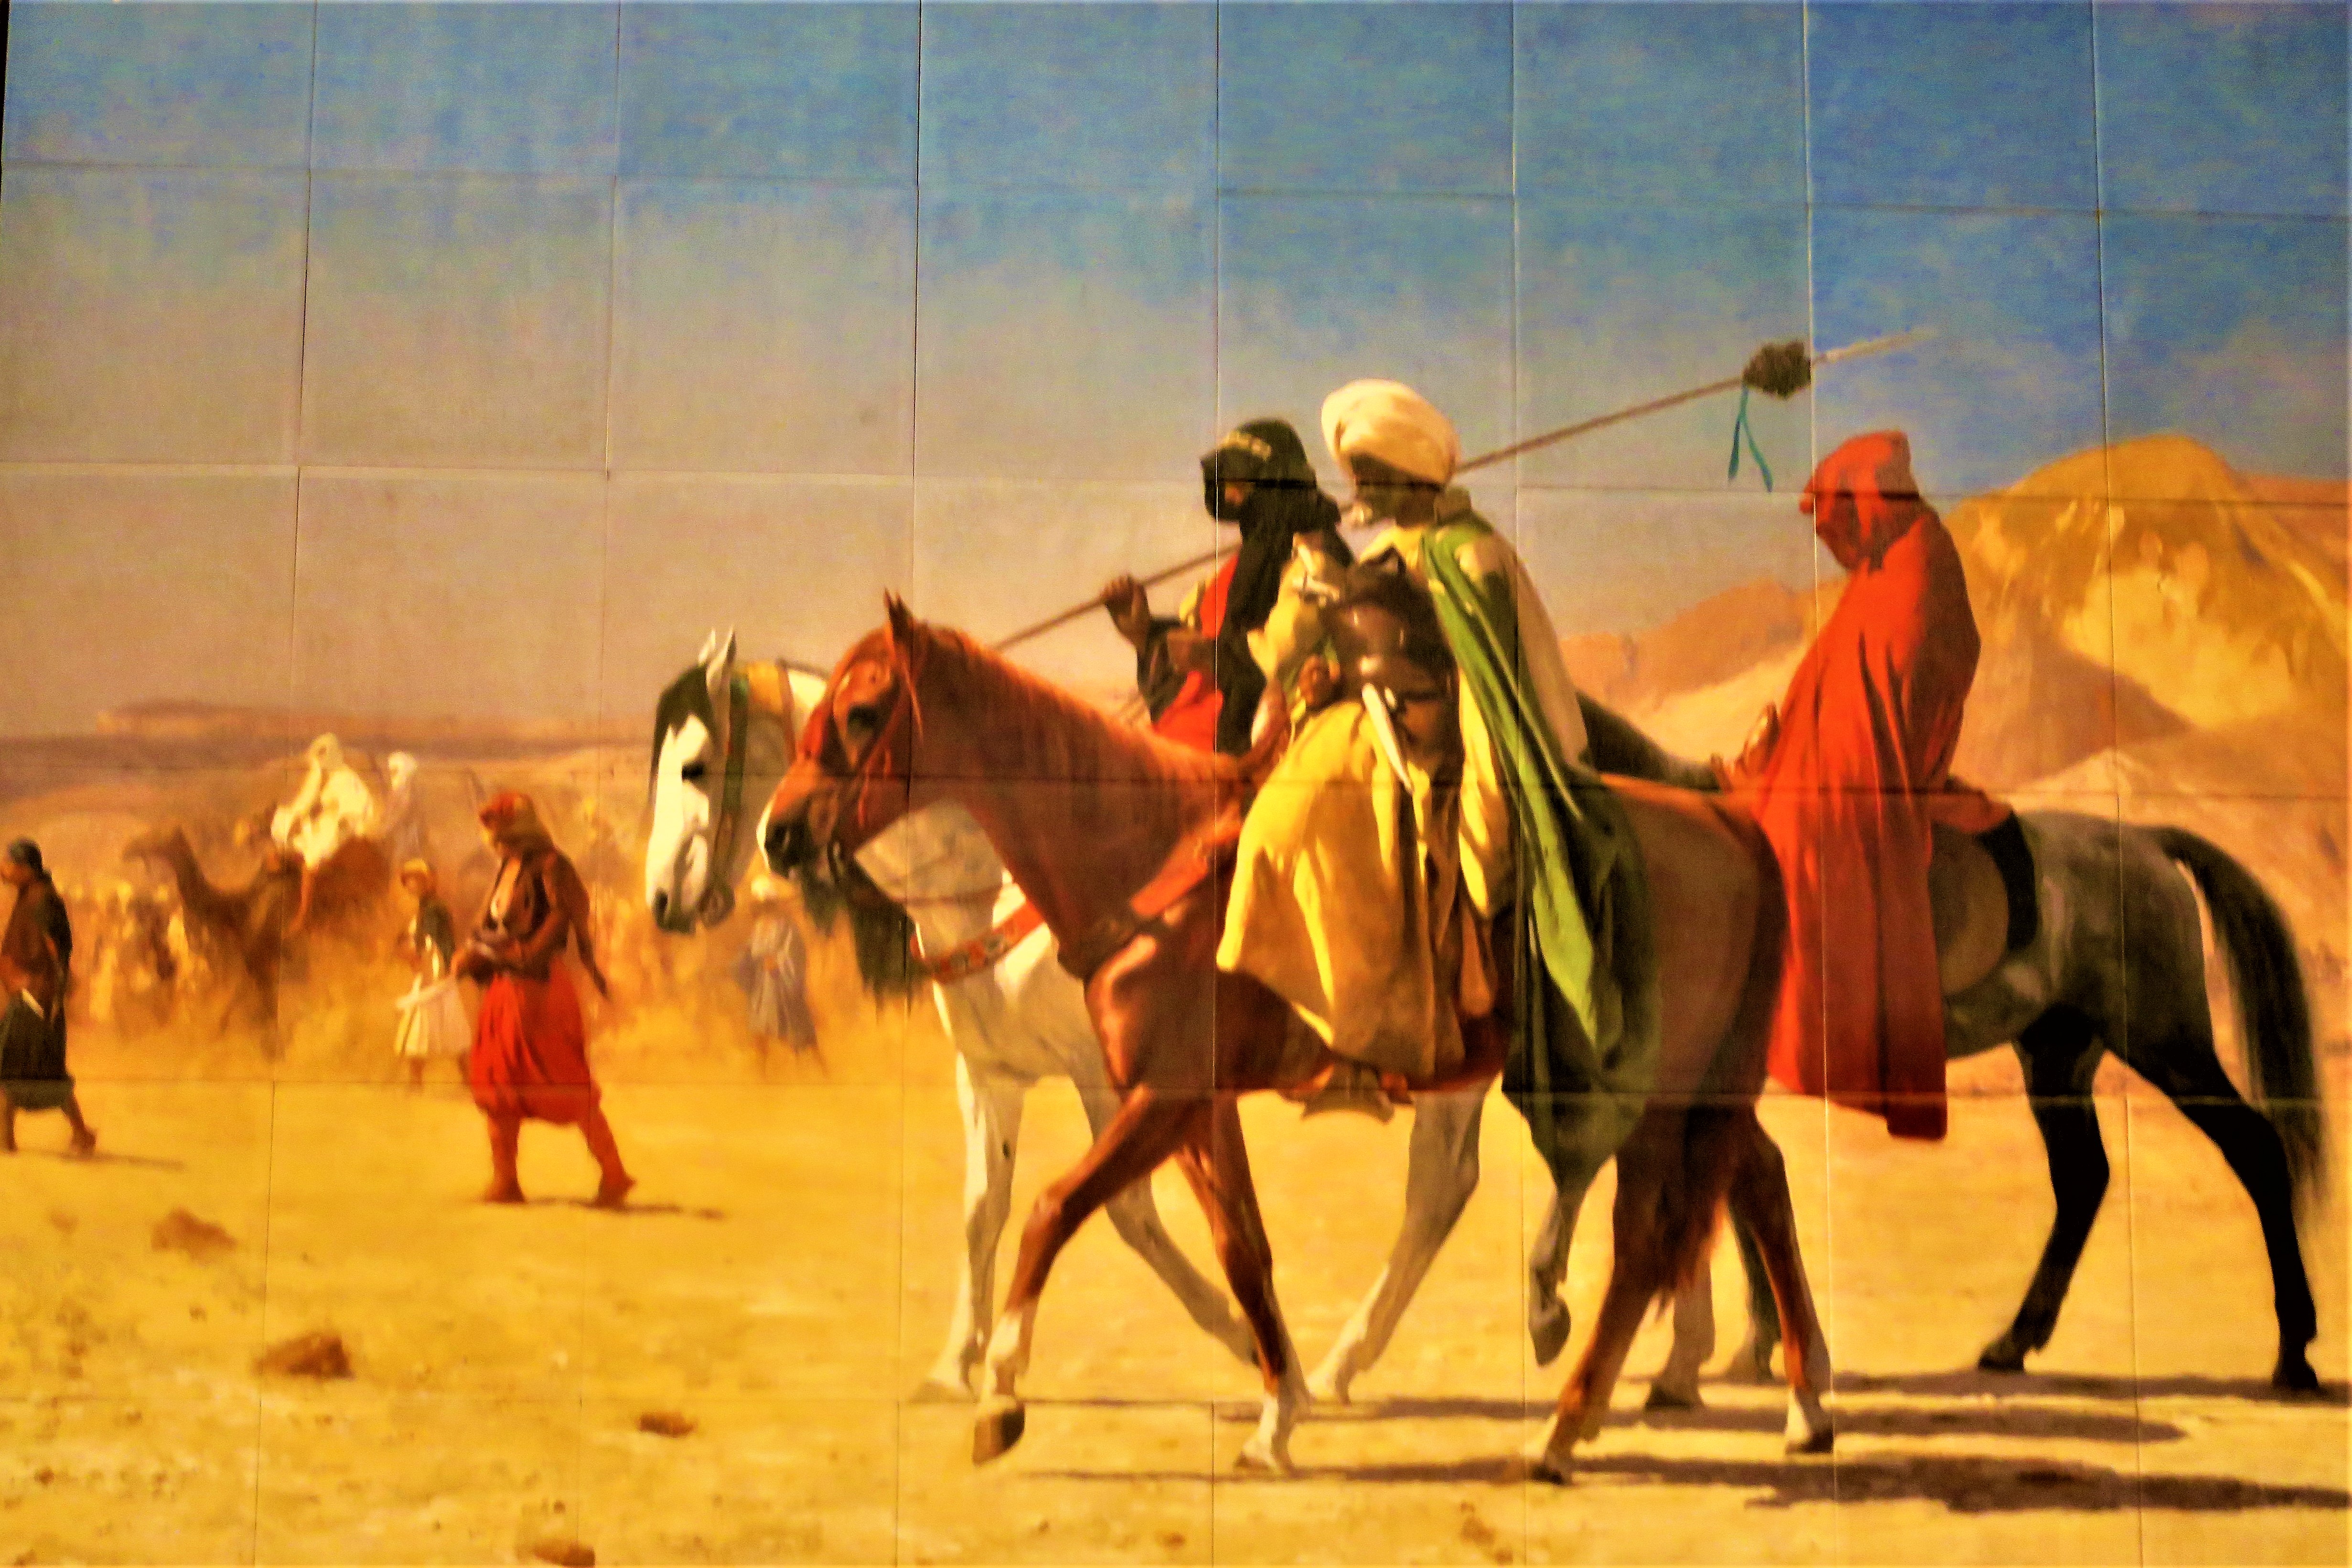
painting, wall painting, horse, rein, ecoregion, herd, landscape, steppe, art, visual arts, pack animal, stallion